Indochina mangroves

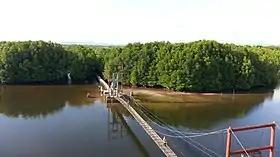
Peam Krasop Wildlife Sanctuary in Cambodia

Mangroves everywhere are vulnerable to clearance for logging and for agricultural development, and in this region have been particularly affected by the Vietnam War damage, particularly America's chemical weapon of defoliants, the Rainbow Herbicides, most notably Agent Orange which destroyed and devastated entire mangrove forests. In Vietnam there has been a post-war program of replanting to try and revive mangrove habitats.